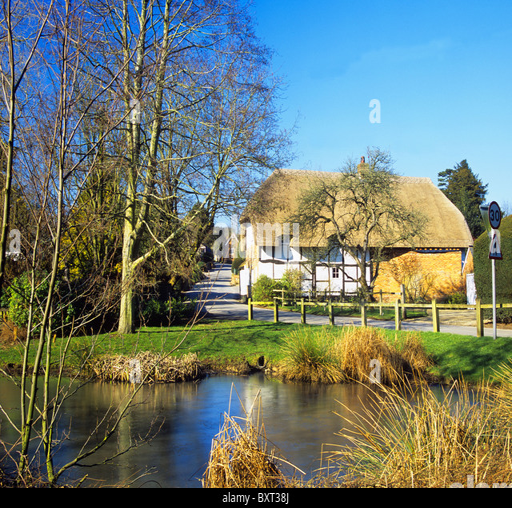
duck pond in picturesque village on a way